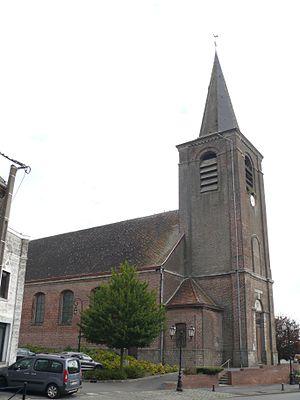
L'église Saint-Brice de Rumegies (Nord, France).
Rumegies est une commune française située dans le département du Nord, en région Hauts-de-France.